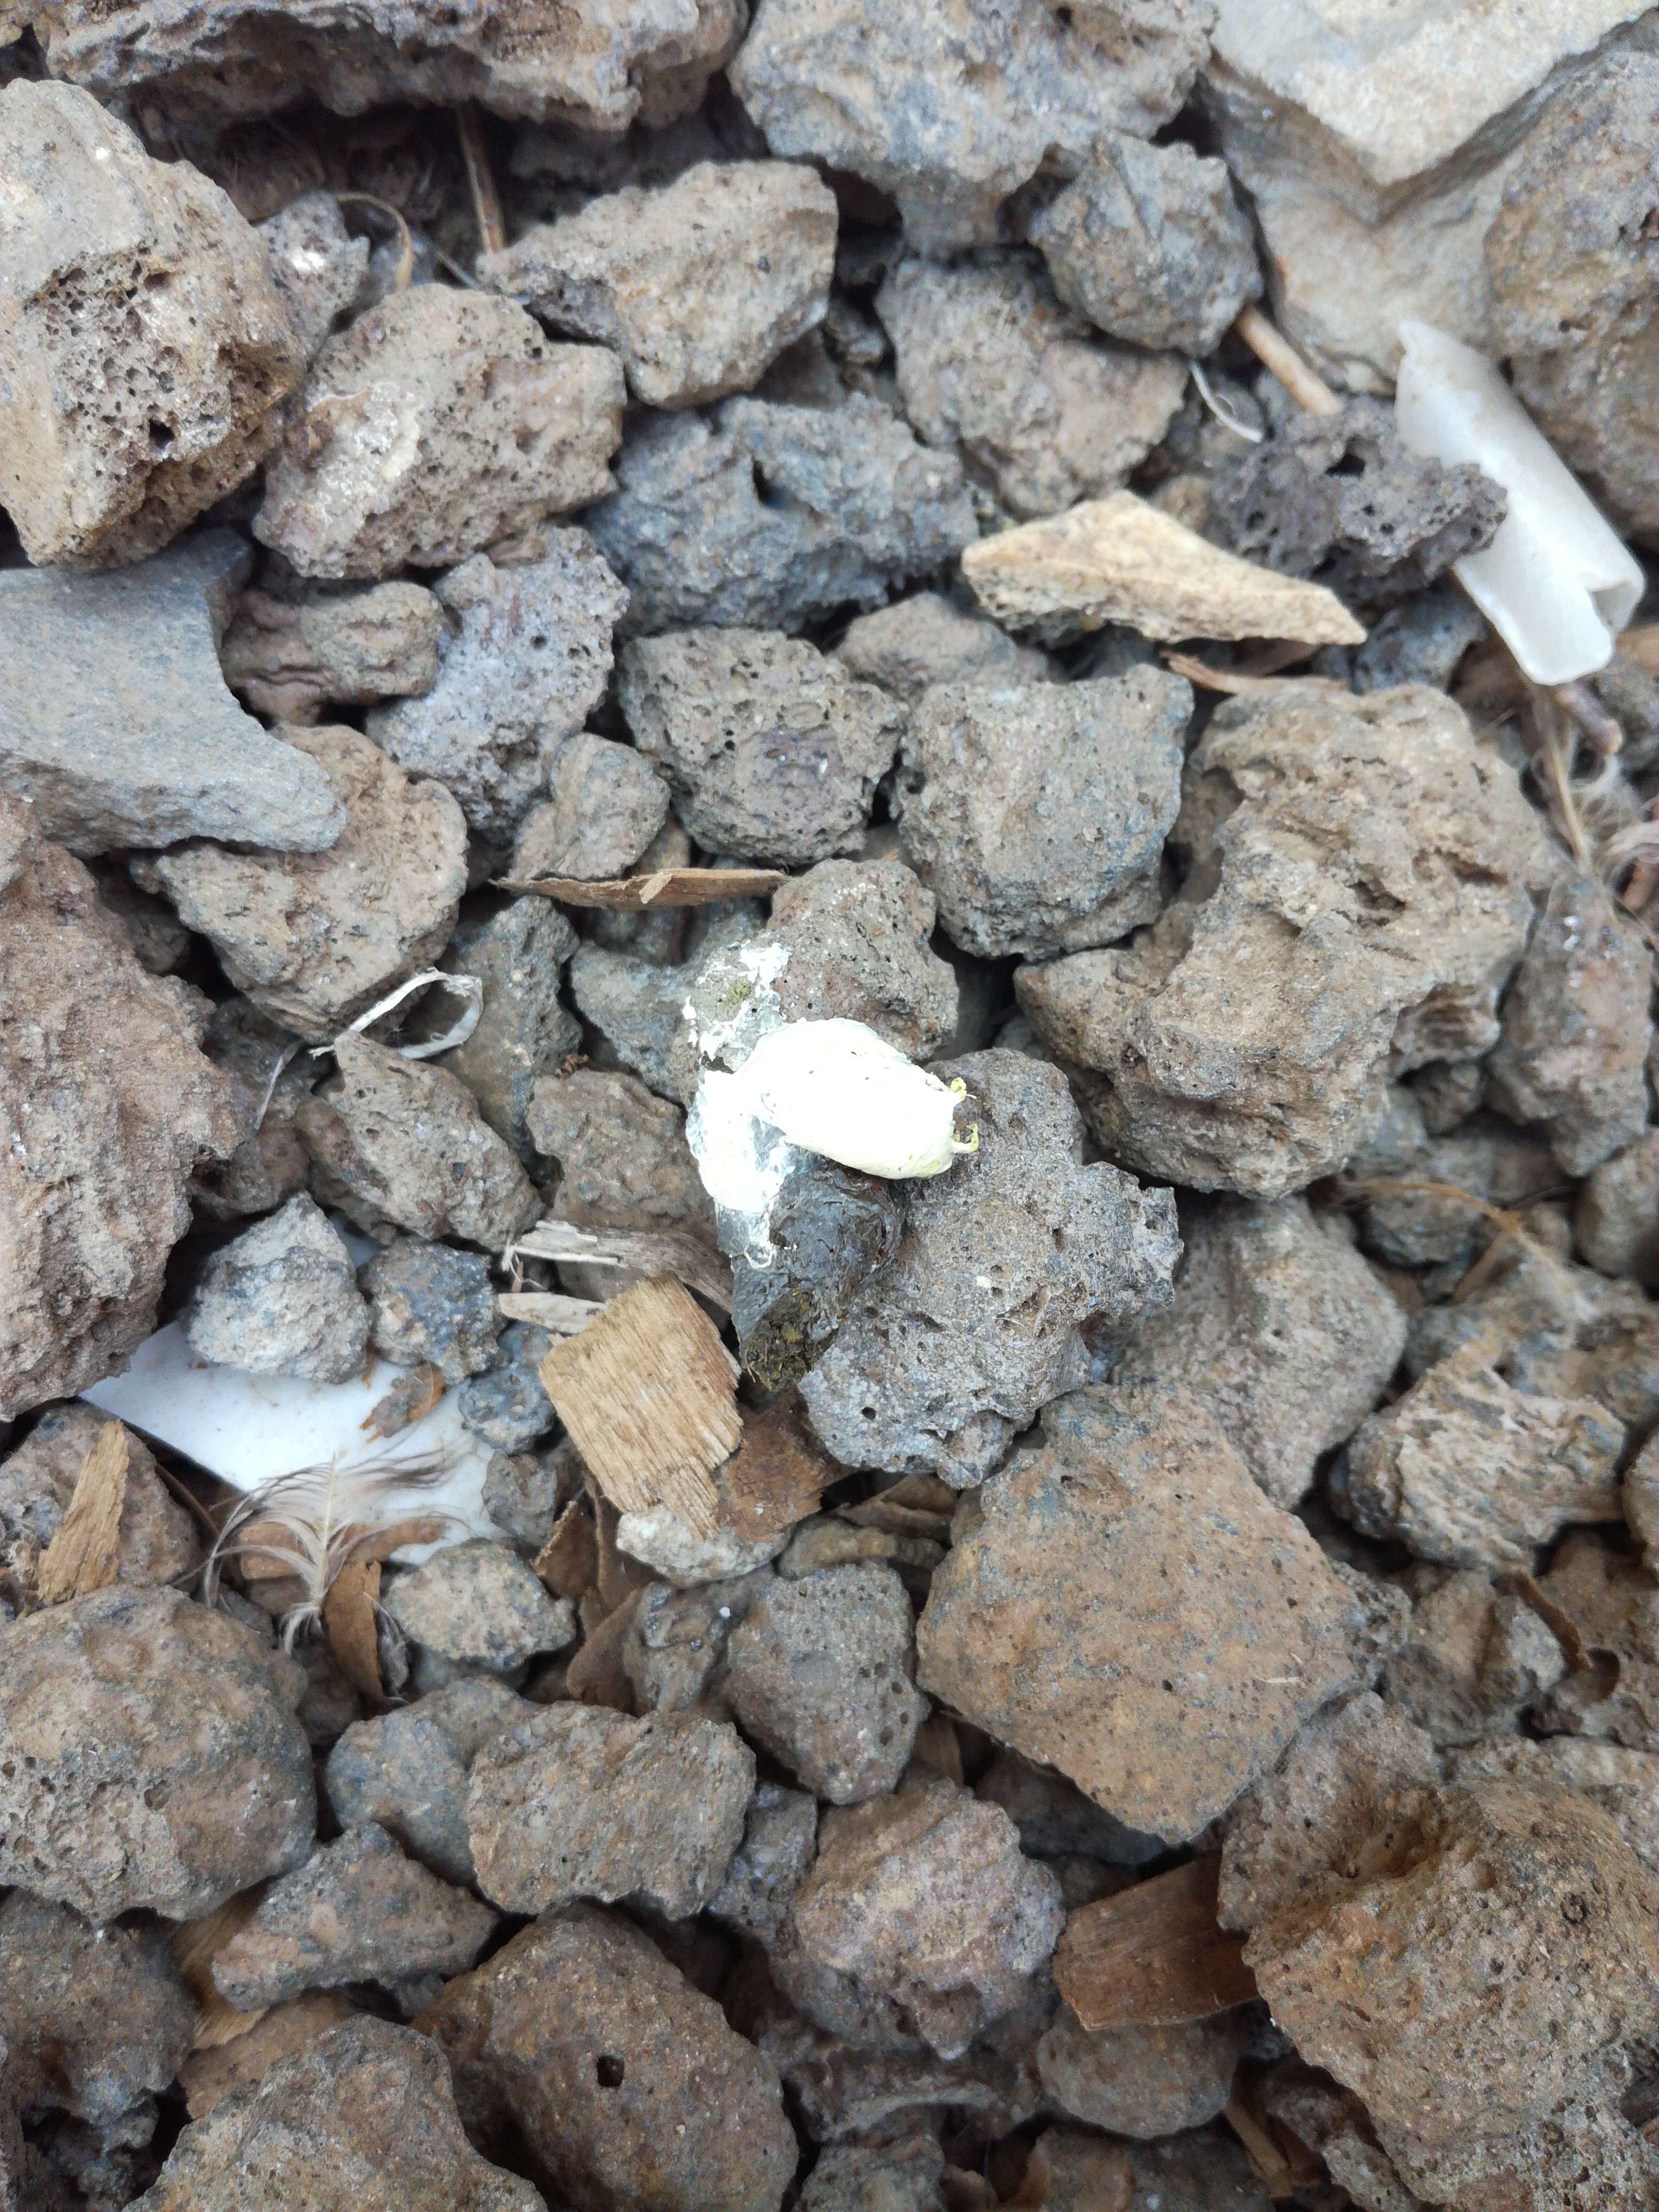
PCR-confirmed diagnosis: Healthy